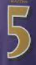
Number: 5